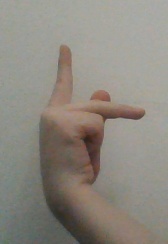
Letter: dha